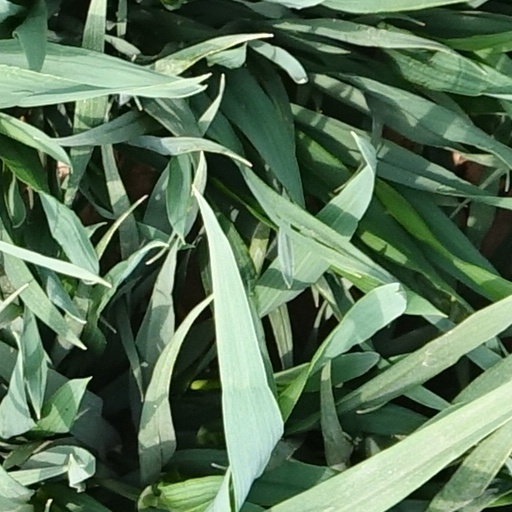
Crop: wheat